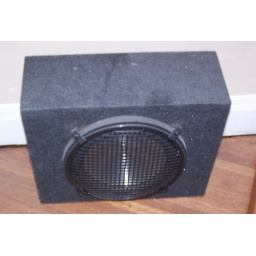
Eclipse SW7200 in truck box